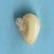
Maize quality: Good